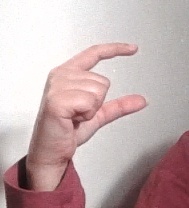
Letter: dal